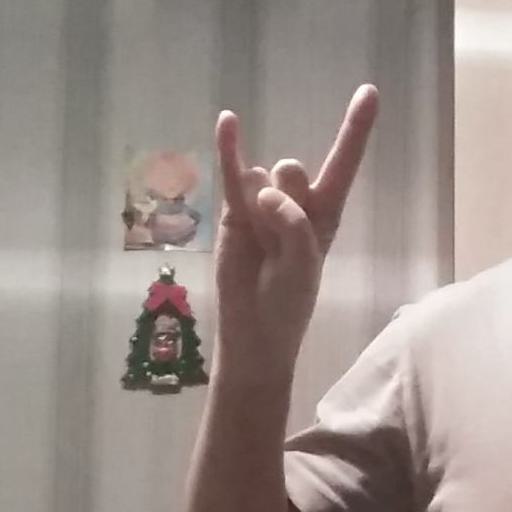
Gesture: rock